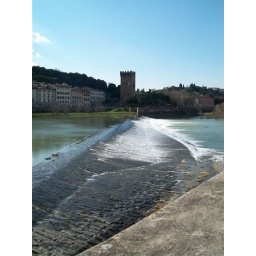
Florence Italy. It Reminded me of a castle with a moat of water around it.